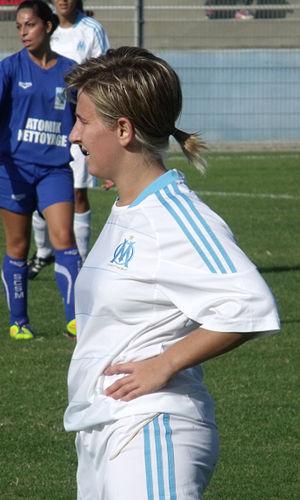
Angéline Guillemard, attaquante de l'OM féminines lors du match Saint-Martin-de-Crau-OM 16/10/2011
La section féminine de l'Olympique de Marseille est un club de football féminin français basé à Marseille. Fondée dans les années 1920, elle est dissoute en 1986 avant d'être recréée sous sa forme actuelle en 2011.